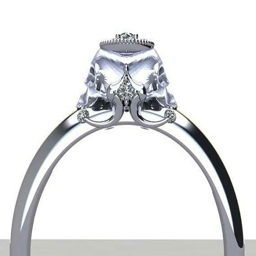
im in love with this ring